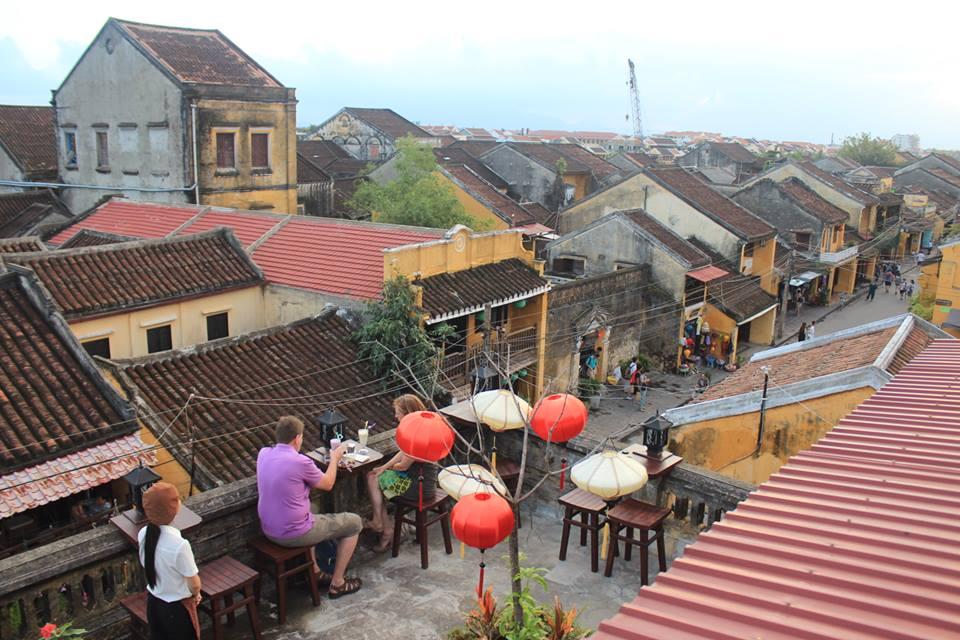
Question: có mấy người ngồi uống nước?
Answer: có hai người ngồi uống nước